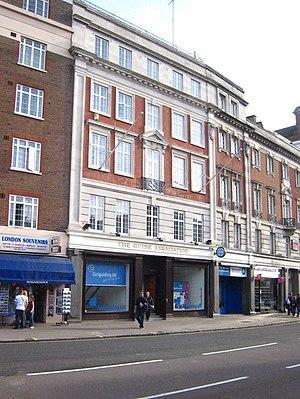
Buckingham Palace Road est une rue du quartier Victoria, dans la Cité de Westminster, à Londres. Elle s'étend du côté sud du palais de Buckingham vers Chelsea, et est dominée par la gare Victoria.